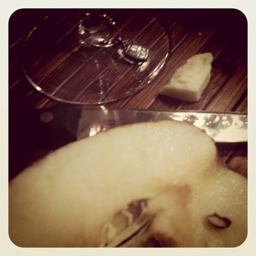
A wooden table holding a glass of wine and slices of apples.
Close up of a piece of bread on table with a glass next to it.
Some type of glass lid sitting on a wooden table
A close up of a knife cheese, bottom of wine glass.etc.
A close up photograph of a sliced apple next to cheese.